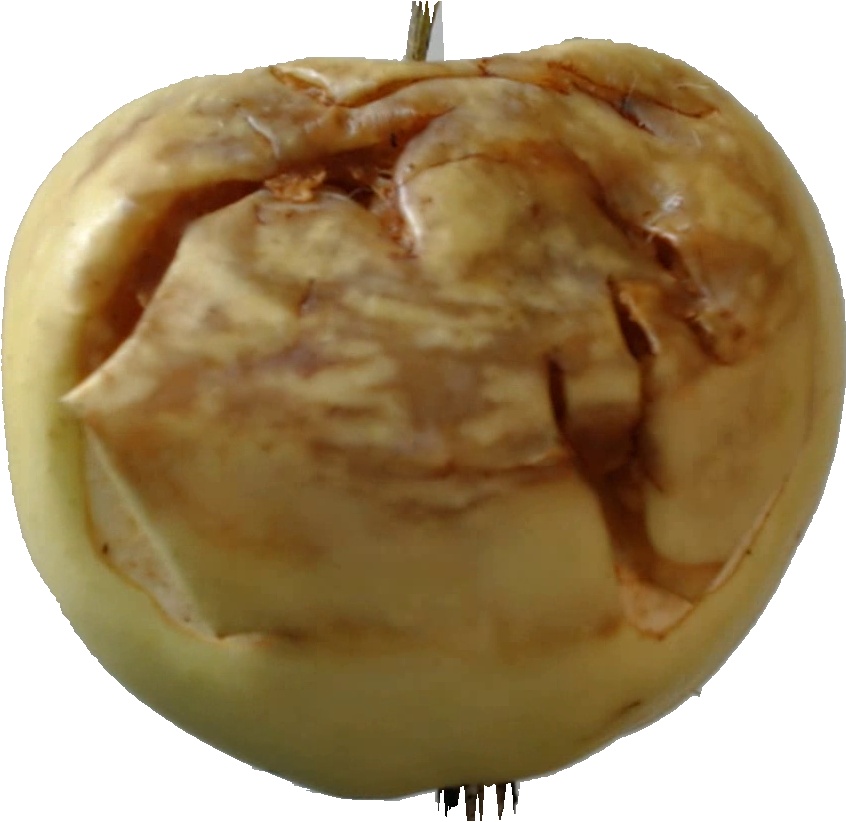
Label: apple_hit_1